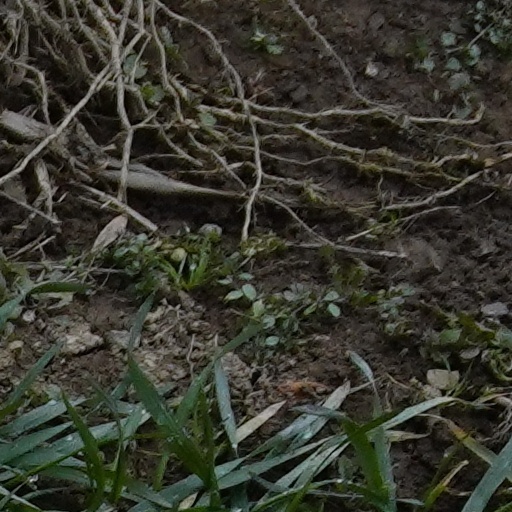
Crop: wheat